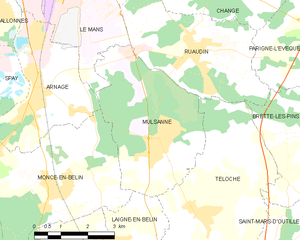
Carte des communes françaises